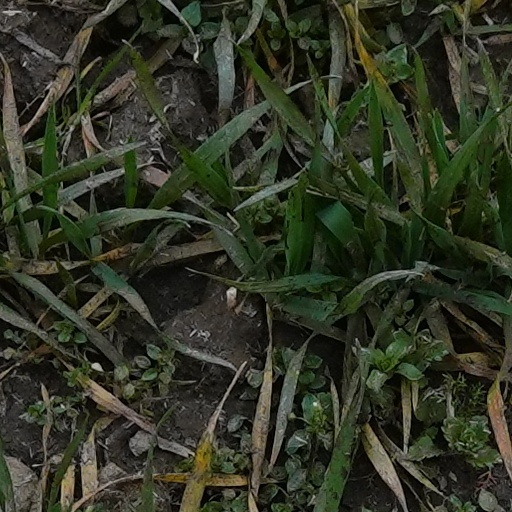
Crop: wheat